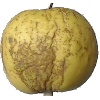
Label: Apple Golden 1